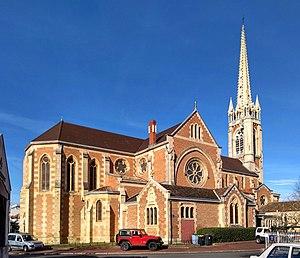
Basilique Notre-Dame d'Arcachon, 2020